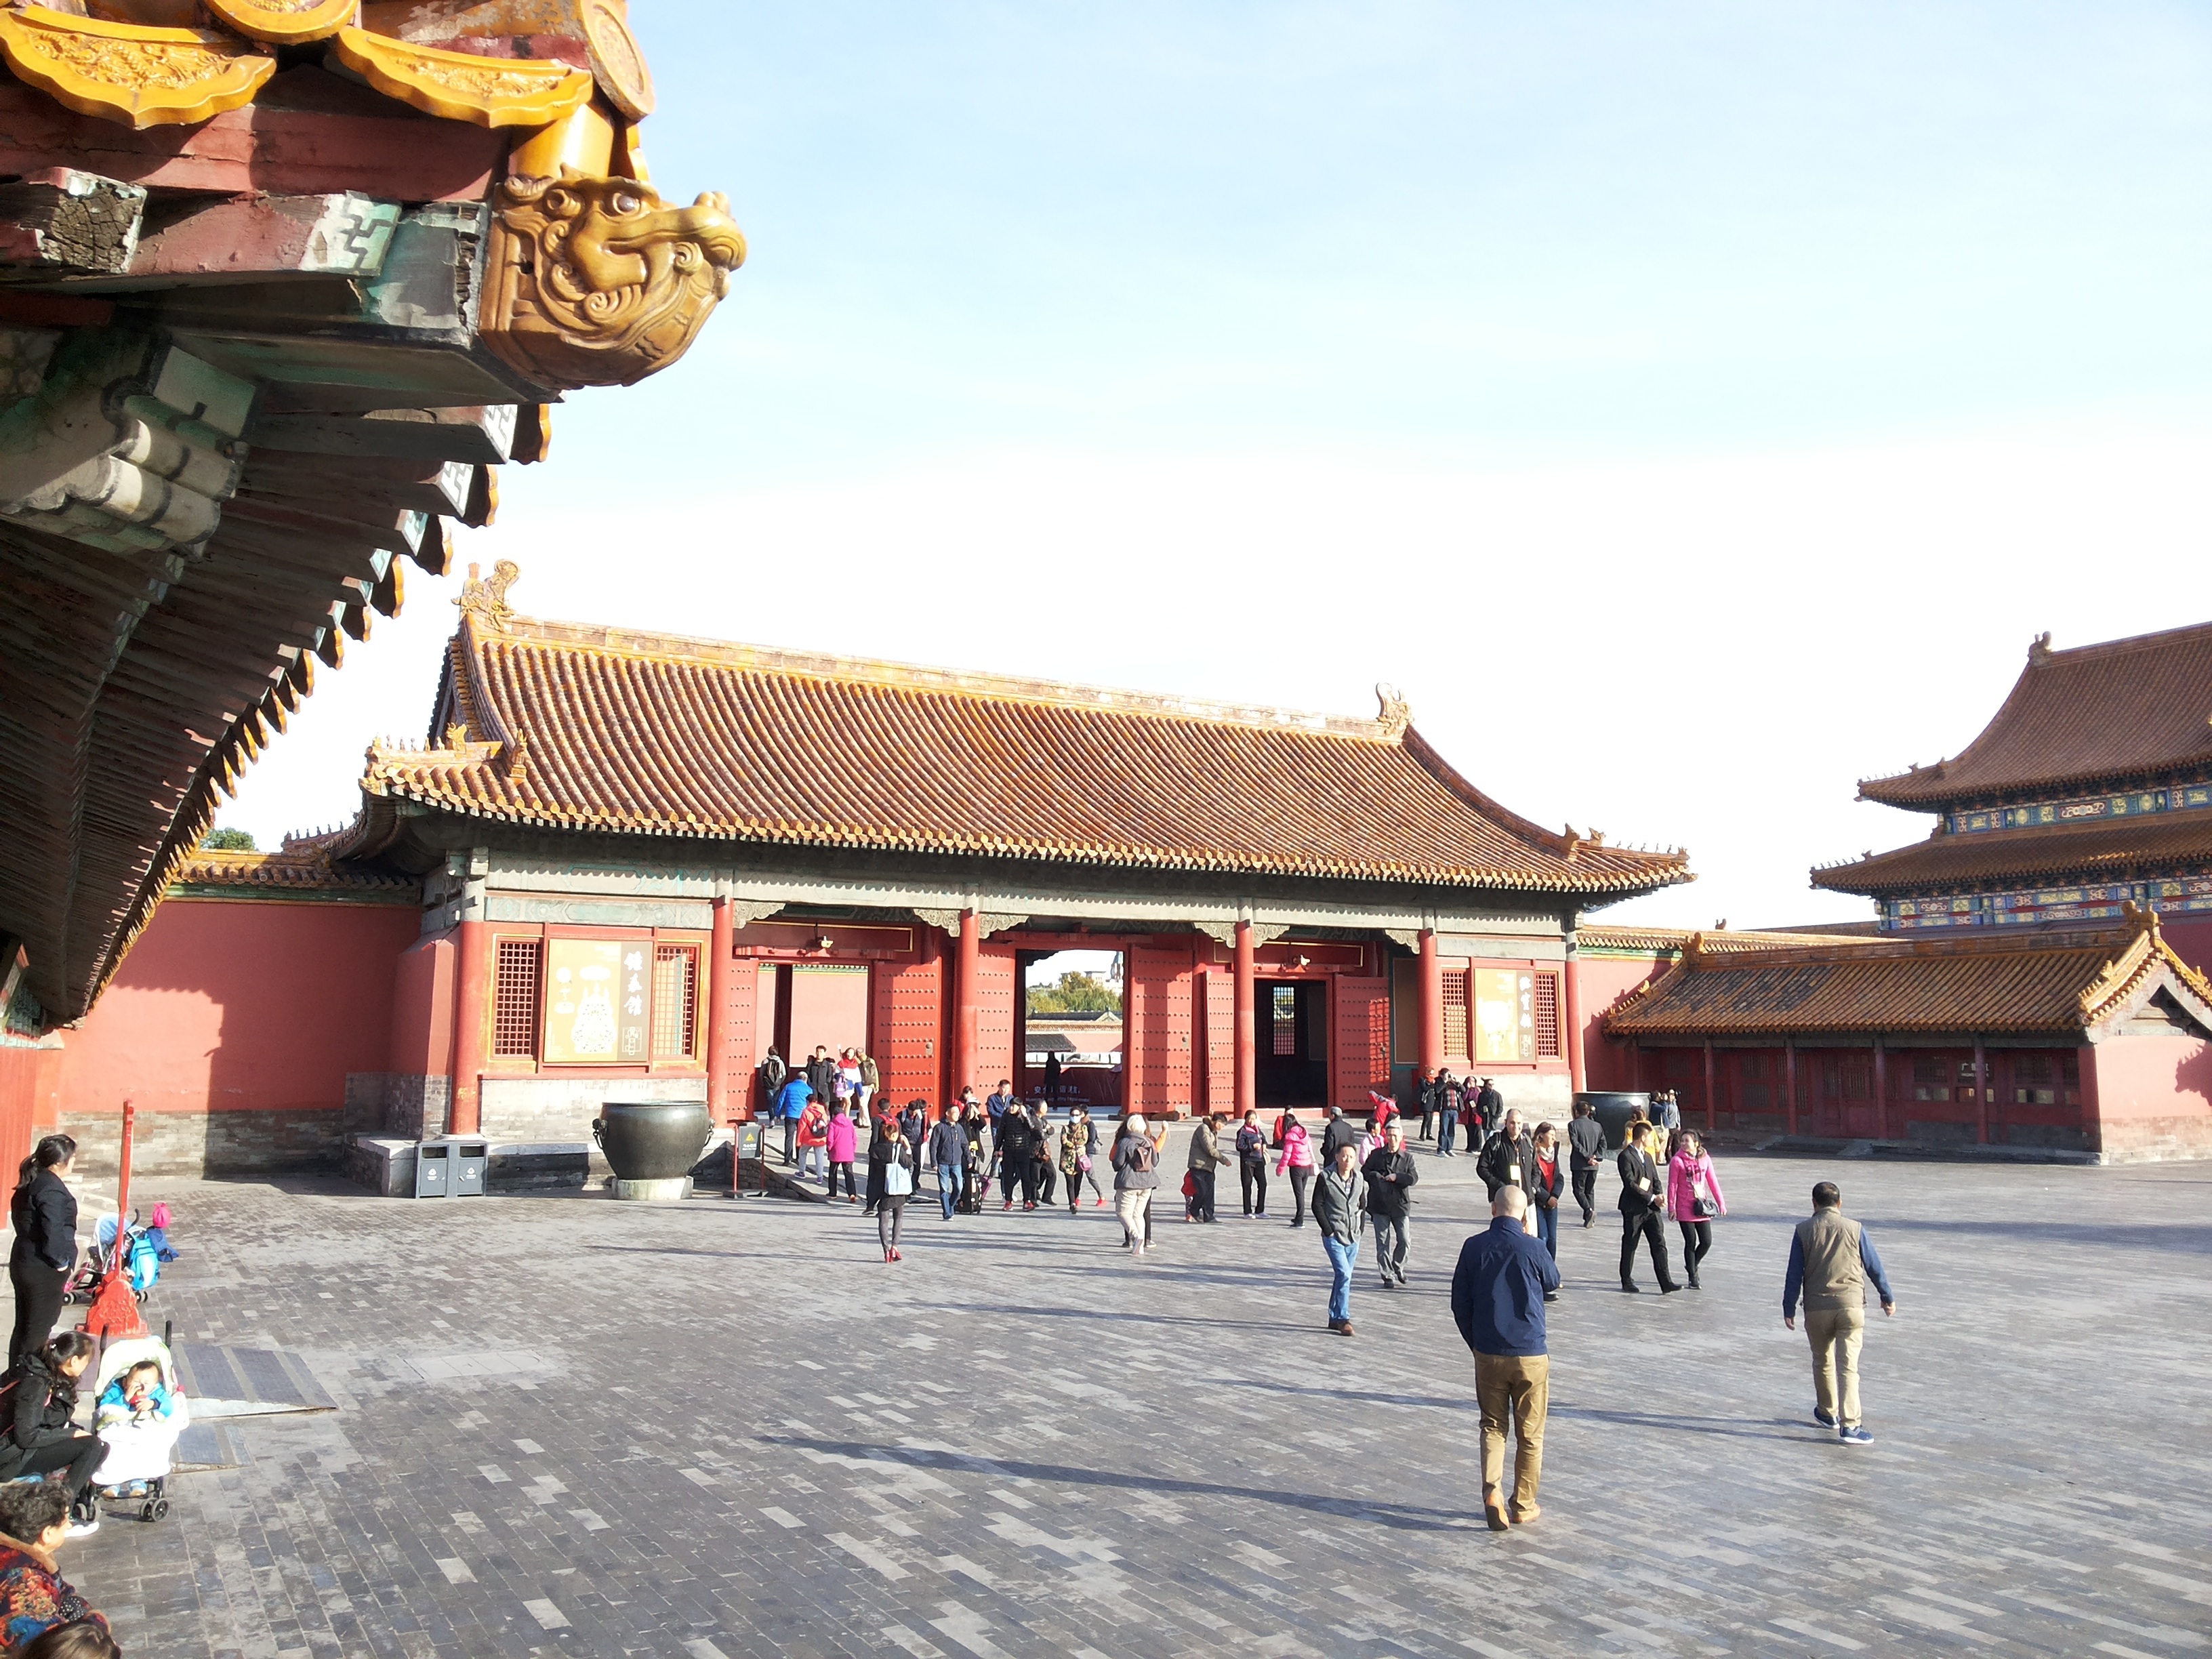
building, tourism, temple, plaza, resort, palace, amusement park, place of worship, shrine, park, town square, tours, travel